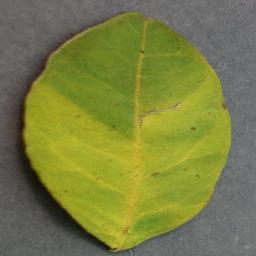
Label: Orange___Haunglongbing_(Citrus_greening)